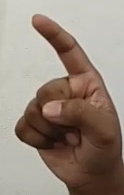
ASL sign: Z